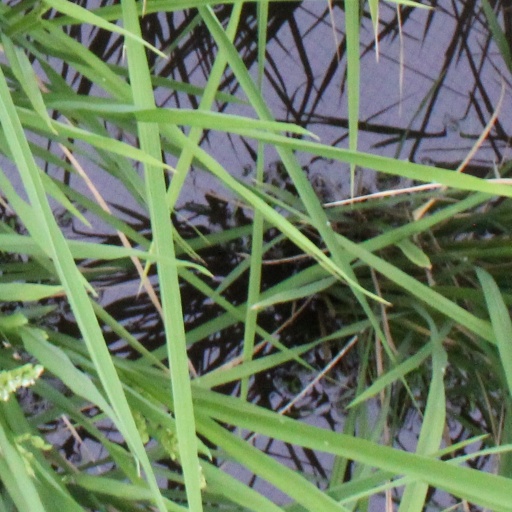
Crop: rice